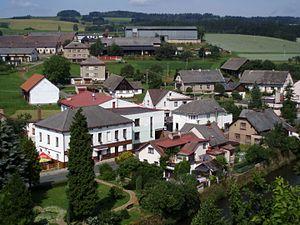
Havlovice est une commune du district de Trutnov, dans la région de Hradec Králové, en Tchéquie. Sa population s'élevait à 988 habitants en 2018.